Josef Bryks

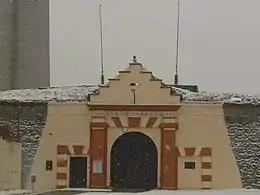
The entrance to Leopoldov Prison, where Bryks was held from June 1952

After his conviction, Bryks was held first in Pankrác, in the same prison where the Gestapo had held him in 1944. On 17 August 1949, he was transferred to Bory prison in Plzeň. On 18 April, the prison authorities announced that they had uncovered a plan for a prison uprising and mass escape. Bryks was among those accused of the allaged plot. He was tried on 11 May 1950 and found guilty. His sentence was extended with 20 years hard labour and he was fined Kčs 20,000. His wife protested to the General Secretary of the Communist Party of Czechoslovakia, Rudolf Slánský, but received no answer.